Oleg Cassini

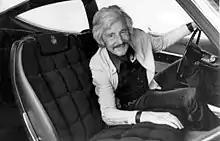
Cassini in the 1974 AMC Matador showing some of the interior trim he designed

Cassini became known primarily for his licensing agreements. He was the recipient of a Doctorate of Fine Arts, in 1989,